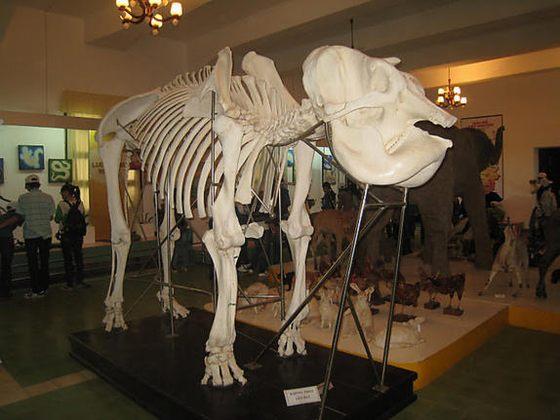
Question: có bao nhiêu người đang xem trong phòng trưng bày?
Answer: hai người